Largest prehistoric animals

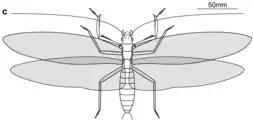
Reconstruction of "Gigatitan vulgaris"

The largest known myriapod by far was "Arthropleura". Measuring long and wide. Some specimens could have been even larger, up to in length and in weight.